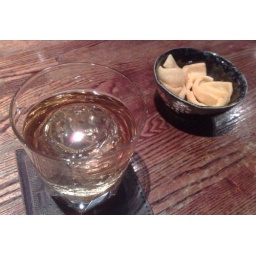
Bookers on the rocks at Hermit Bourbon bar in Shinjuku